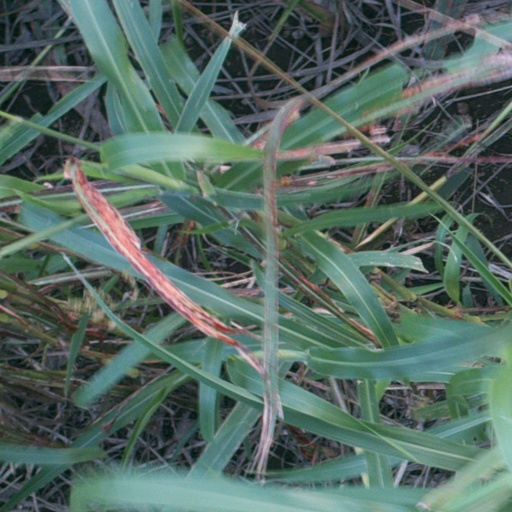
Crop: sorghum